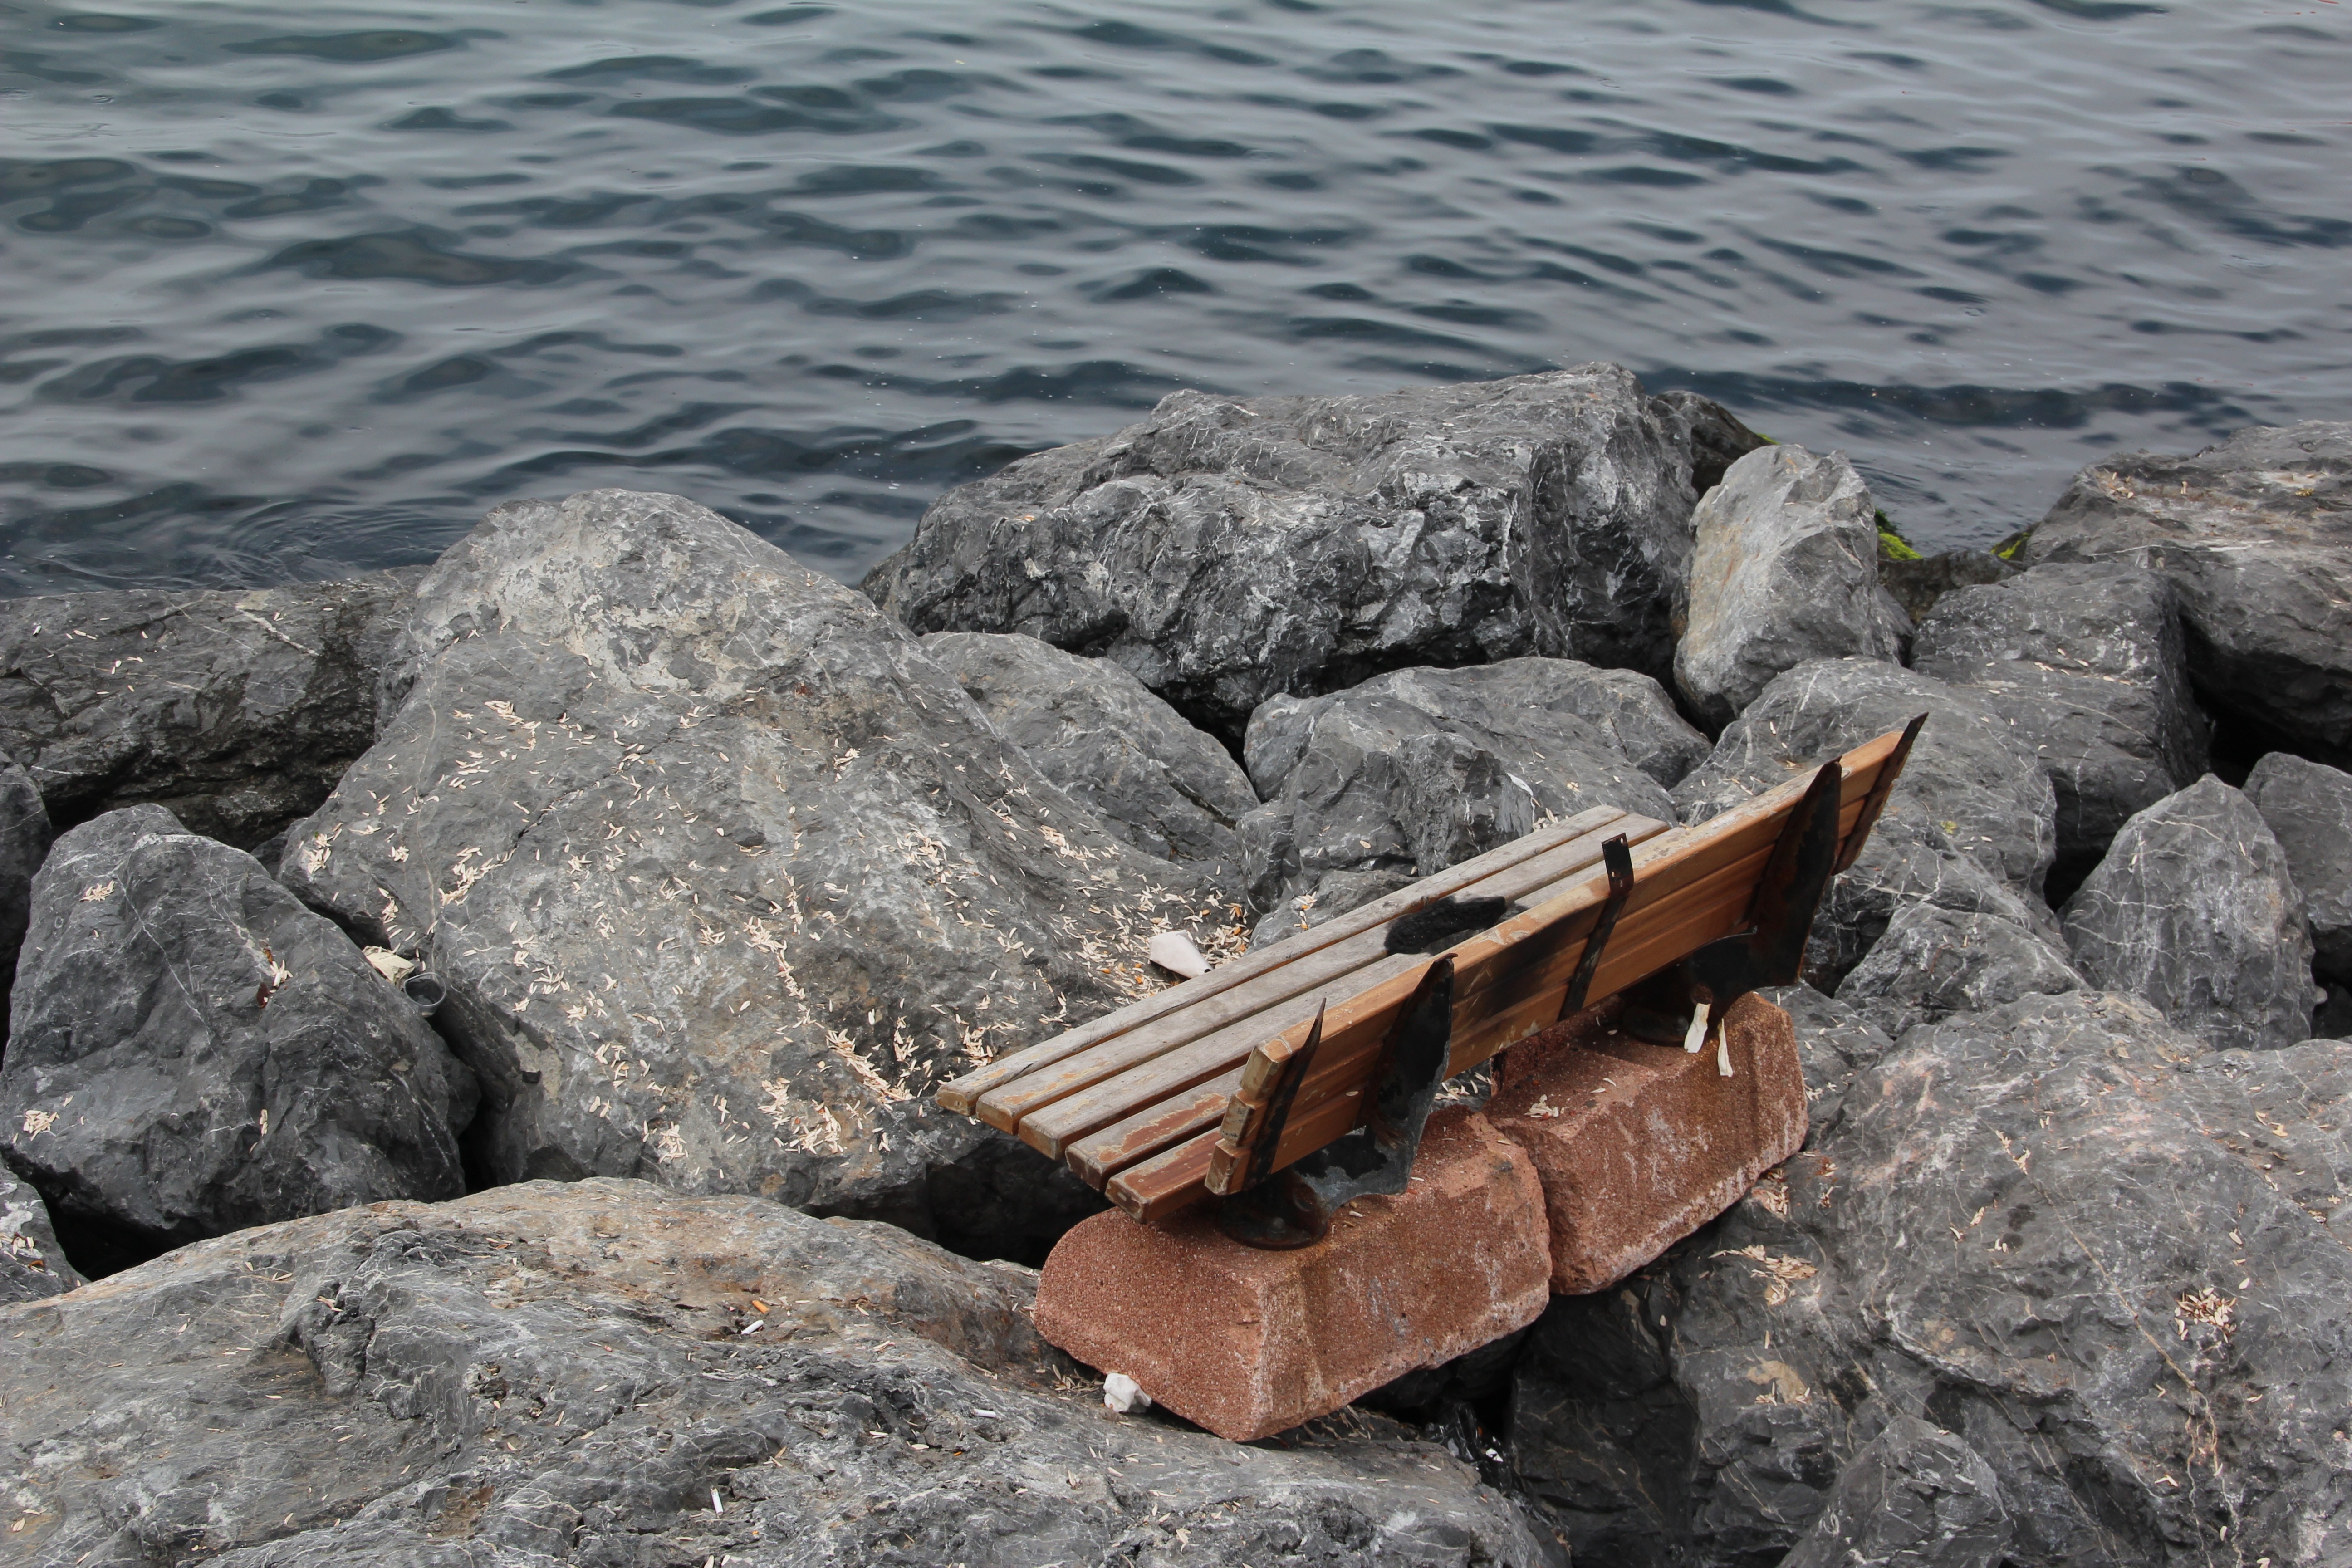
sea, coast, water, rock, ocean, wood, shore, wave, seat, lake, view, vehicle, rest, terrain, material, bank, geology, boulder, outlook, viewpoint